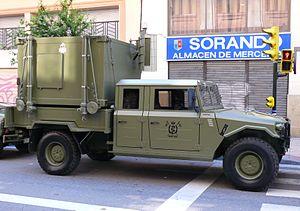
L'URO VAMTAC est un véhicule militaire de transport tactique espagnol.